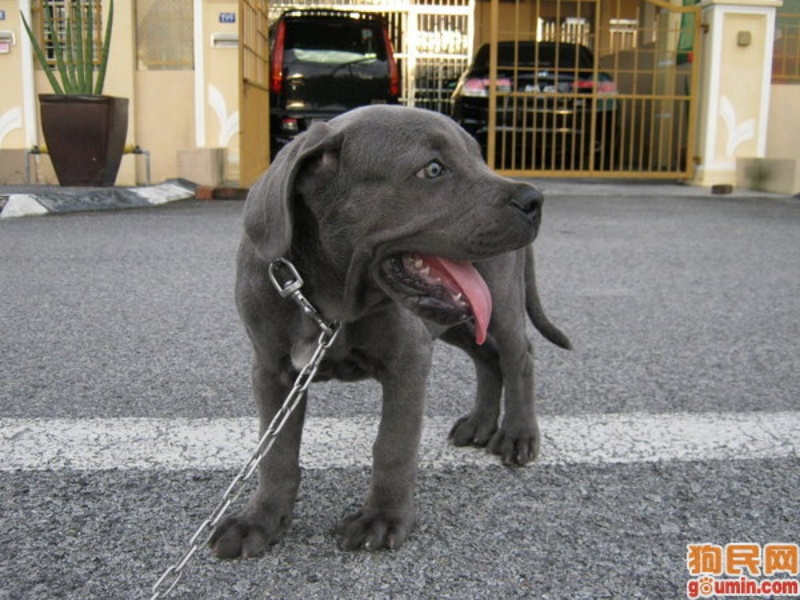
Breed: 220-n000032-Fila_Braziliero